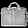
Label: Bag